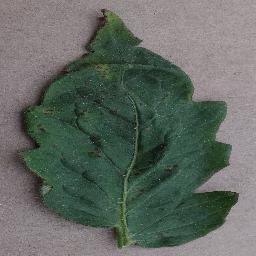
Label: Tomato___Bacterial_spot